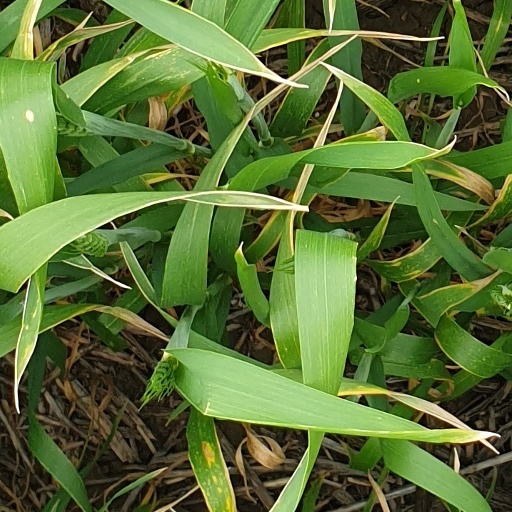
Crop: wheat